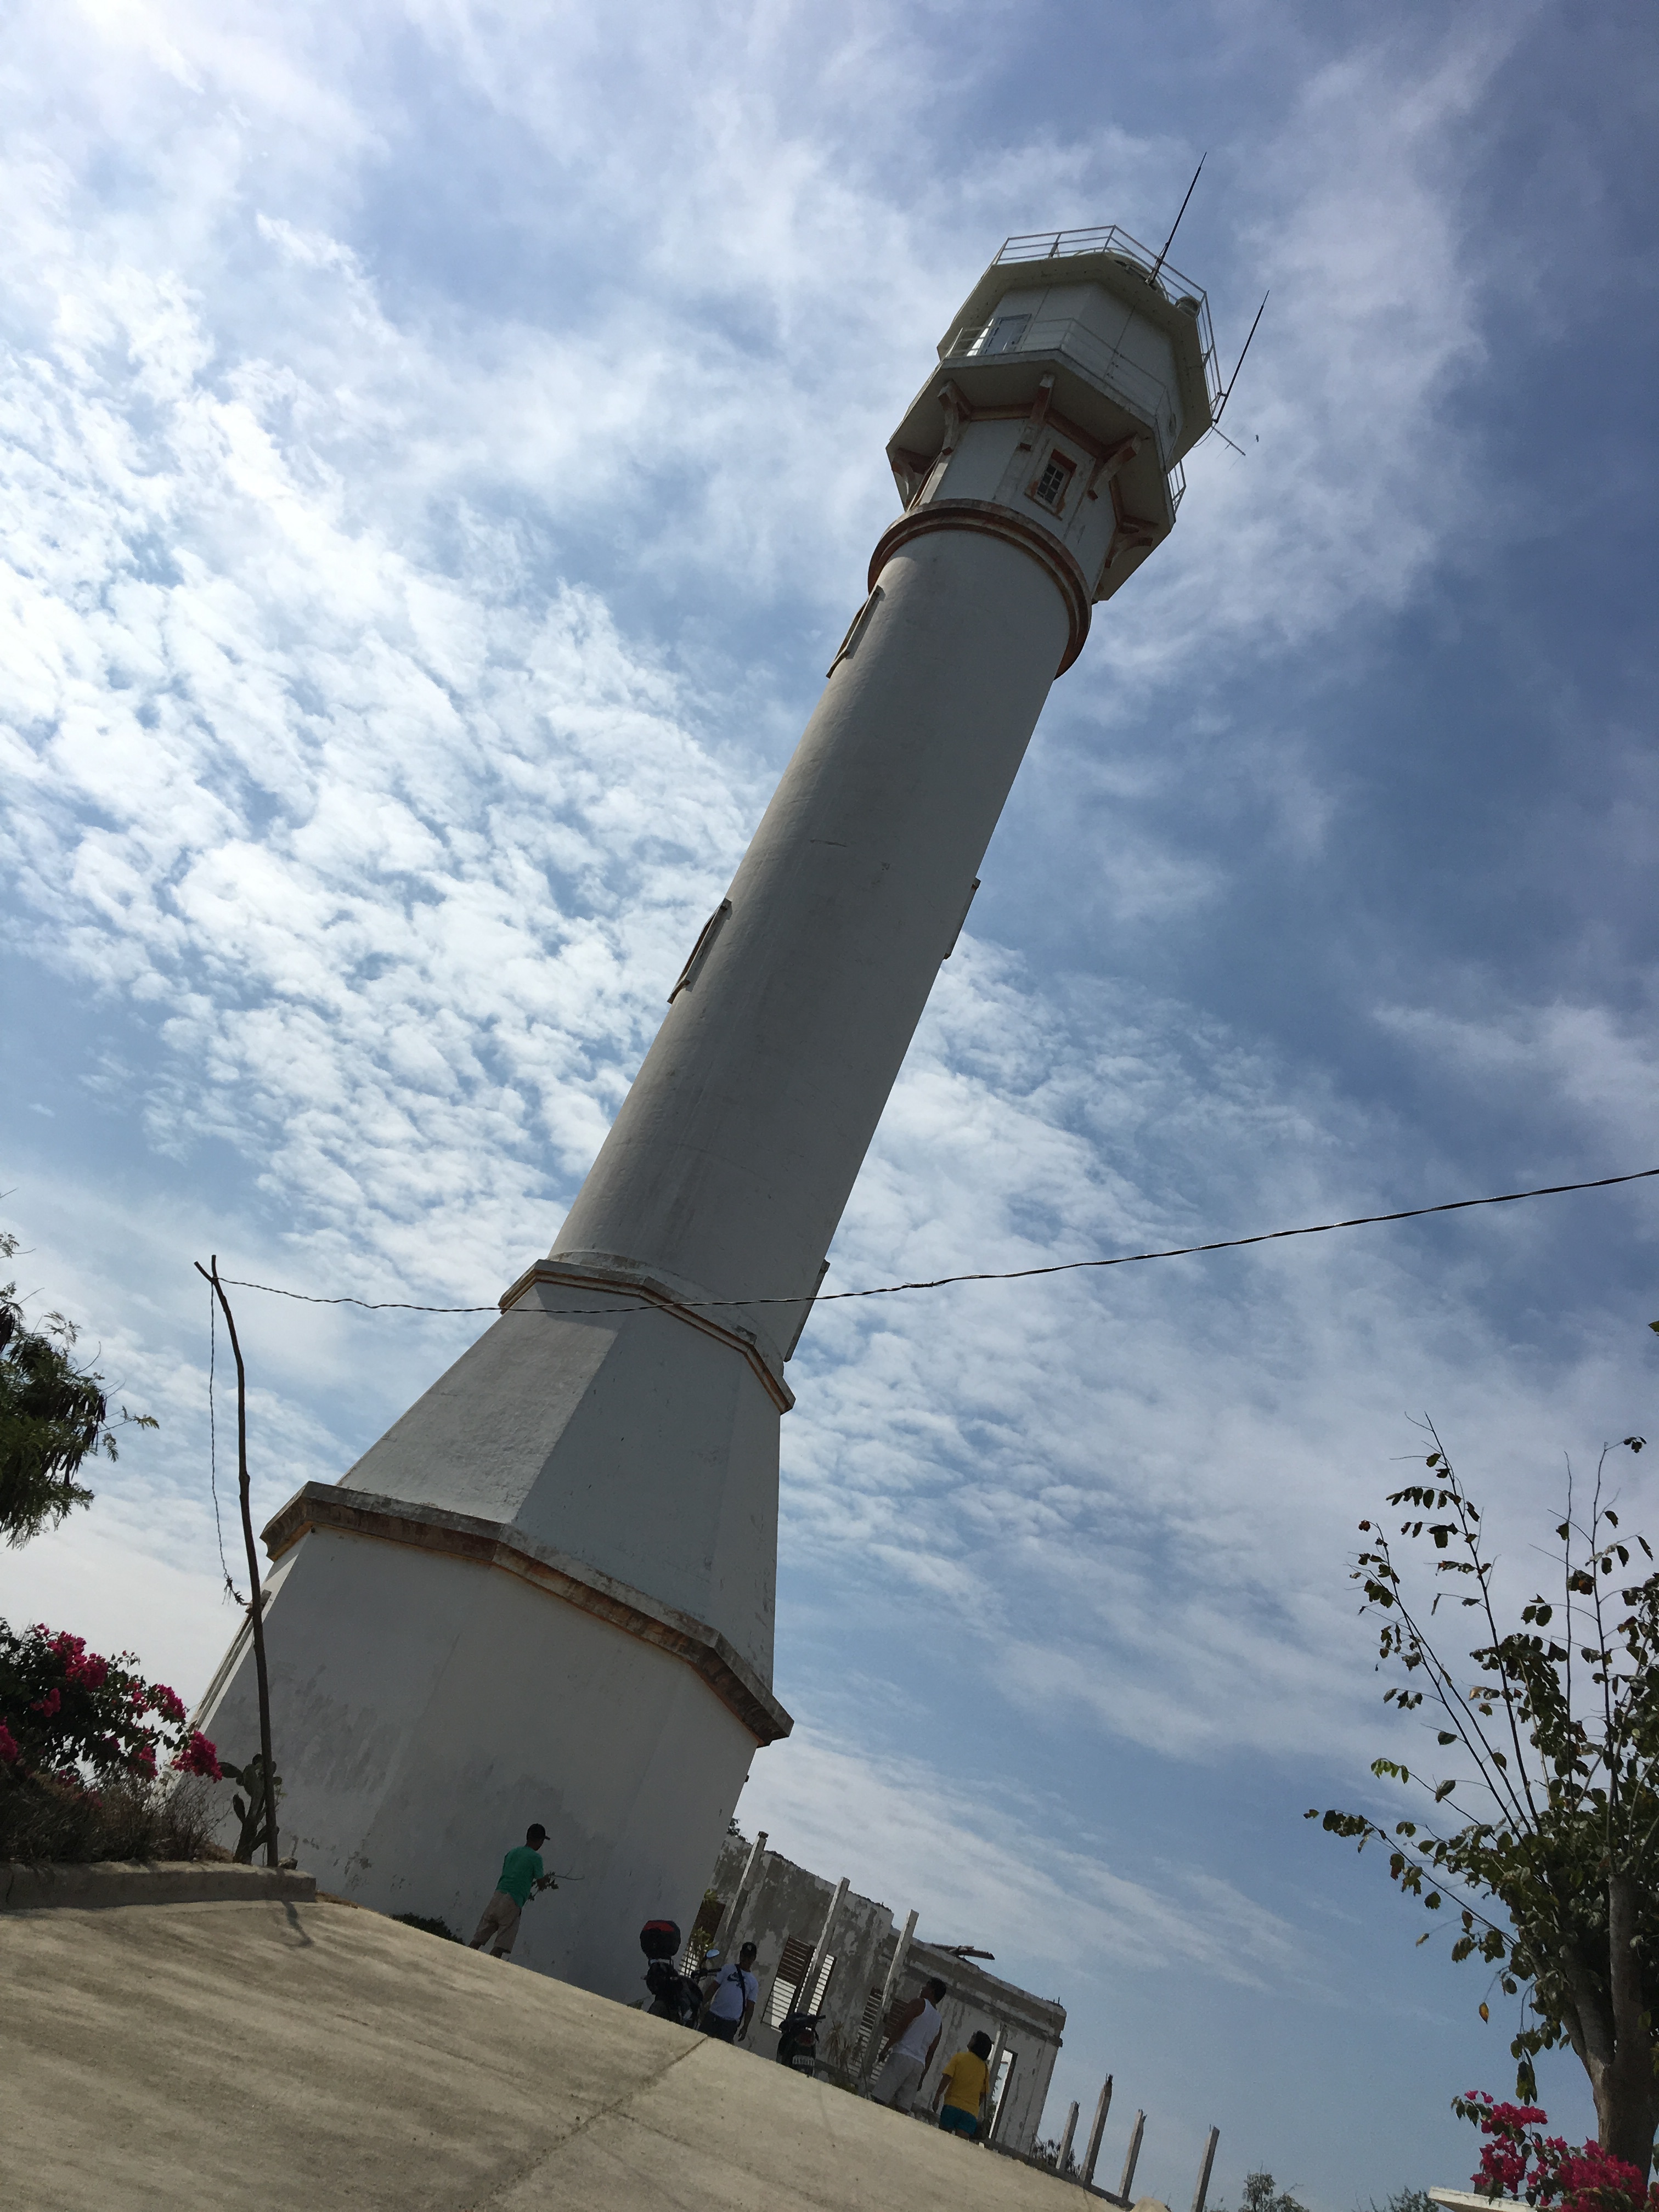
wind, tower, outdoor structure